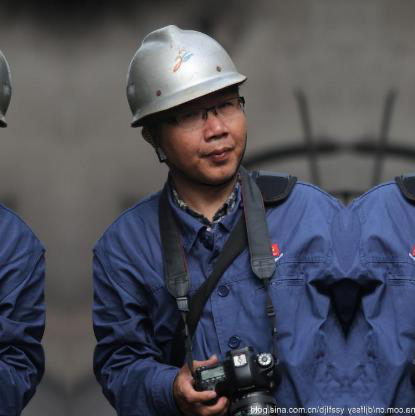
Objects in the image:
label: helmet
label: helmet